Tecate Municipality

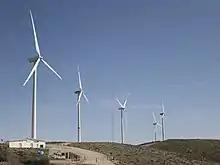
Wind farm in La Rumorosa.

As of 2010, the city of Tecate had a population of 64,764. Other than the city of Tecate, the municipality had 964 localities, the largest of which (with 2010 populations in parentheses) were: Lomas de Santa Anita (6,604), Nueva Colonia Hindú (4,431), classified as urban, and Cereso del Hongo (4,278), Luis Echeverría Álvarez (El Hongo) (2,411), classified as urban, and Hacienda Tecate (1,871), Valle de las Palmas (1,860), La Rumorosa (1,836), Maclovio Herrera (Colonia Aviación) (1,219), Alfonso Garzón (Granjas Familiares) (1,188), and El Mirador (1,171), classified as rural.